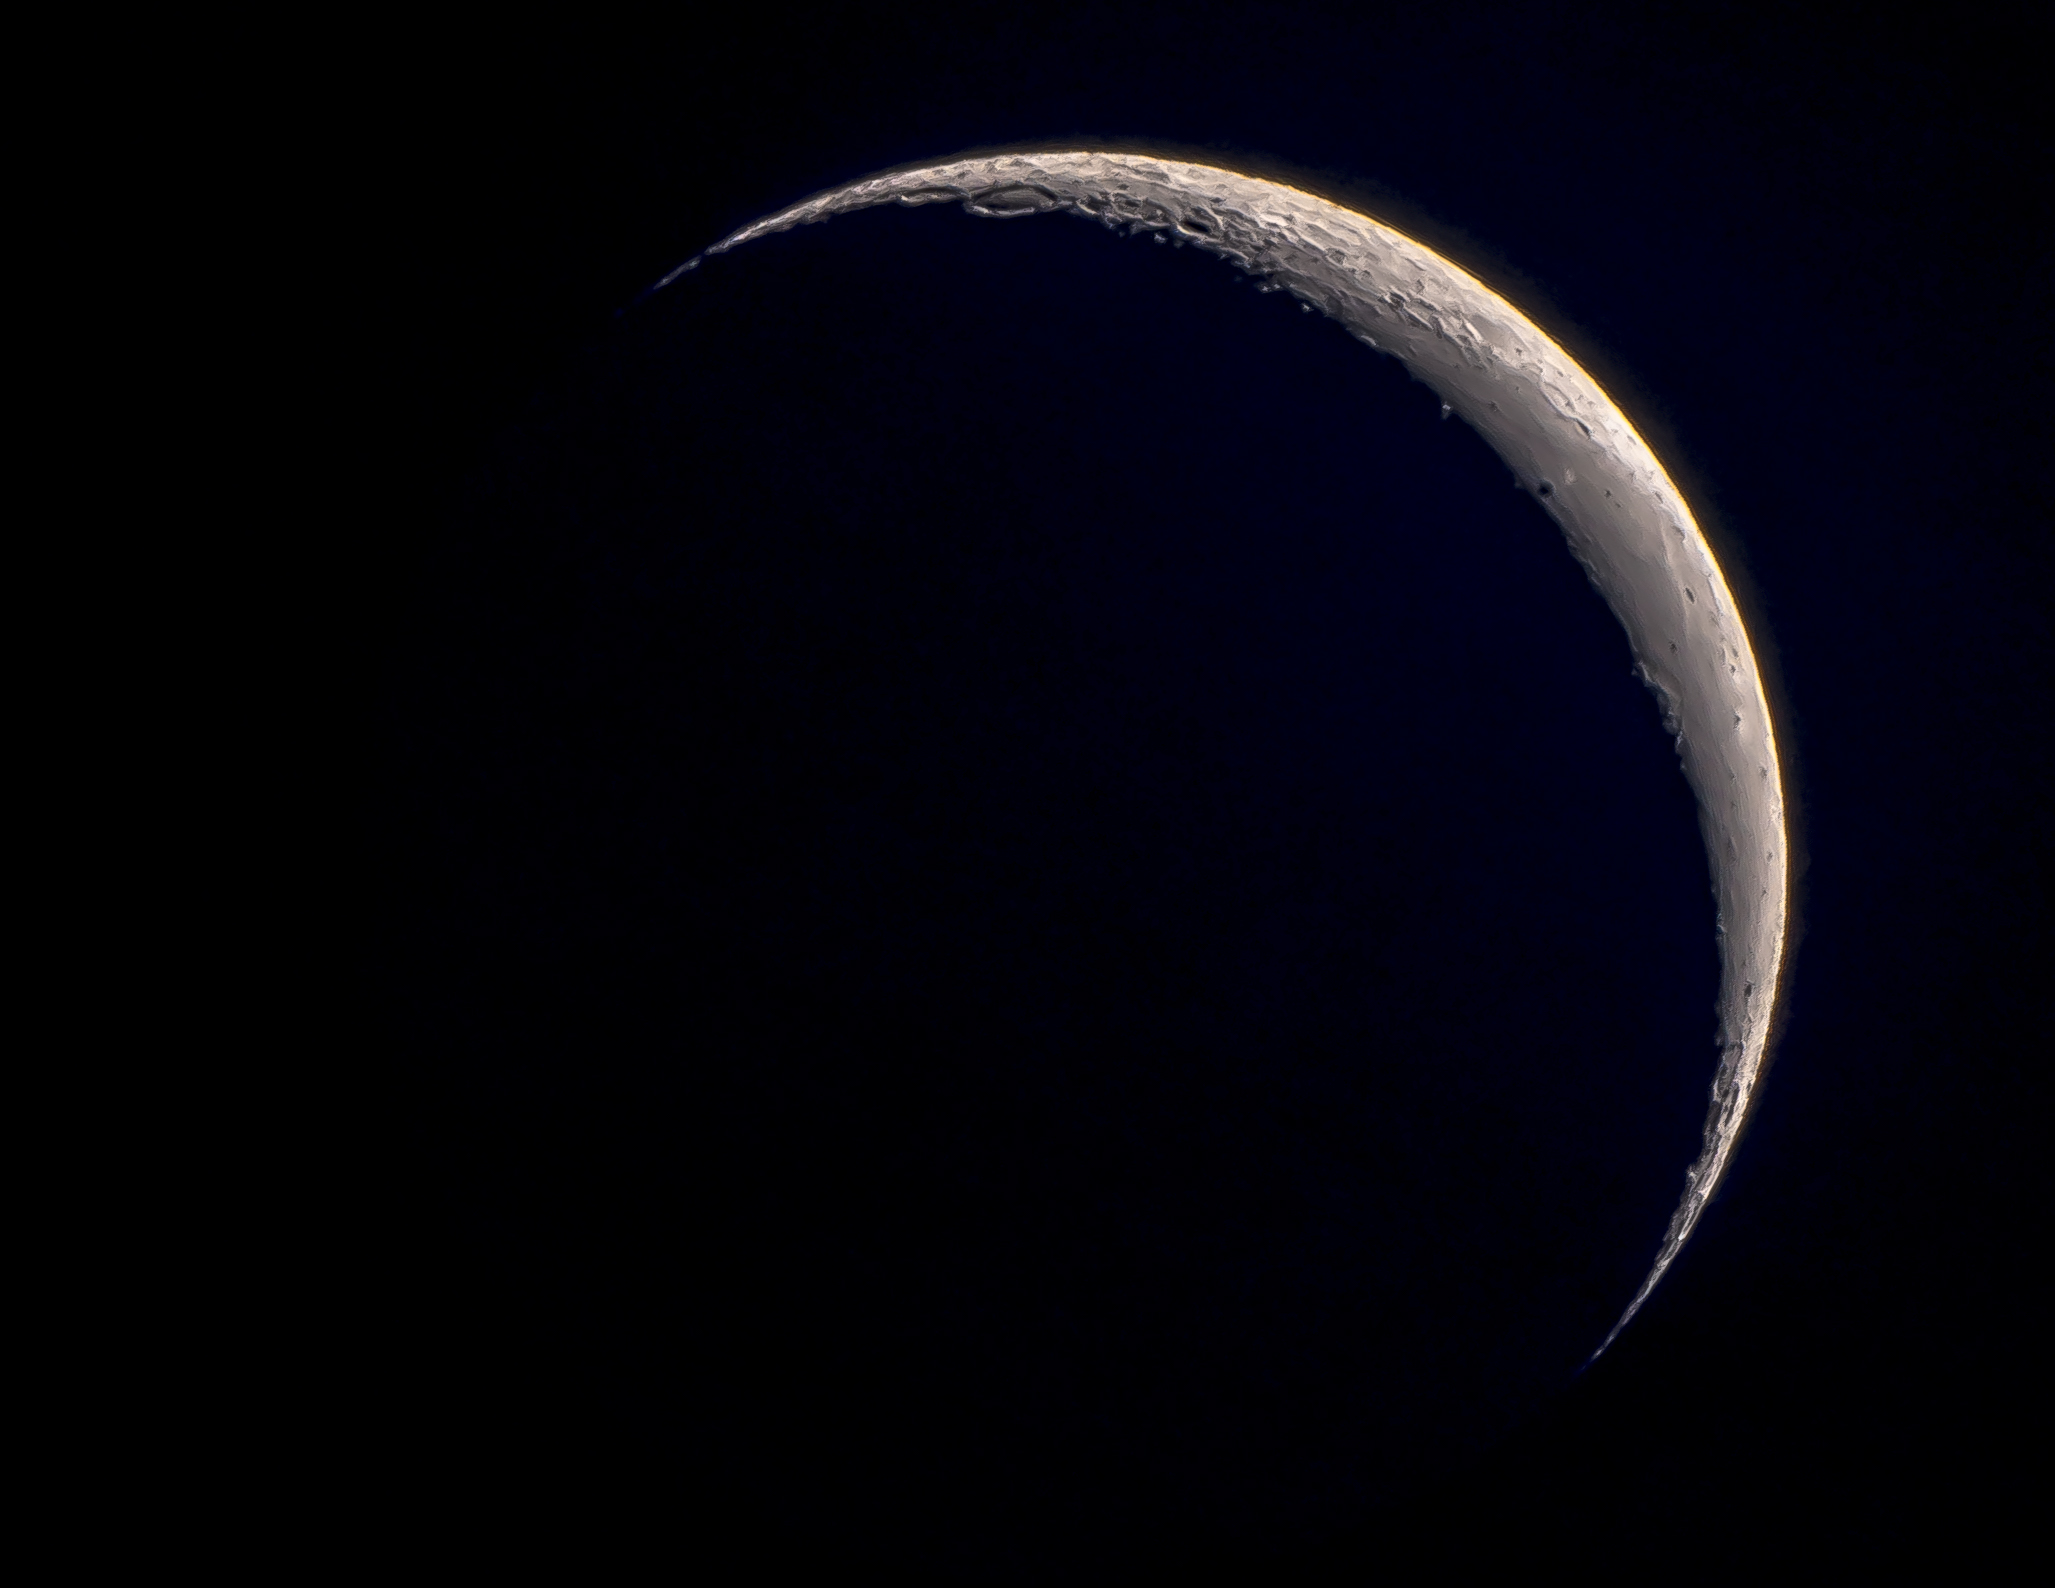
moon, circle, crescent, ilce7m2, astronomical object, celestial event